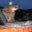
Label: cat